Physical history of the United States Declaration of Independence

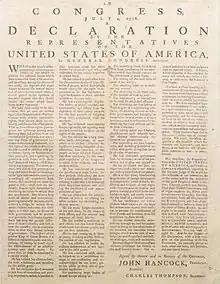
A rare four-column broadside at Lauinger Library, Georgetown University.

Shortly after the Dunlap Broadsides were printed on the night of 4 July, Hancock had the broadside copies distributed to the colonies by horseback over the course of three weeks, whereupon the text of the Declaration was distributed state by state, newspaper by newspaper.